J. P. Patches

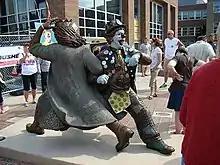
"Late for the Interurban" sculpture

On August 17, 2008, a bronze statue of J. P. and Gertrude was unveiled on North 34th Street, about 250 feet east of the intersection with Fremont Avenue North, in the Fremont section of Seattle. The unveiling date was to celebrate the 50th anniversary of the "J. P. Patches" show. The statue is called "Late for the Interurban" by sculptor Kevin Pettelle and is approximately east of "Waiting for the Interurban". The unveiling was attended by hundreds of Patches' Pals, including Washington Governor Christine Gregoire, Congressman Jim McDermott, King County Executive Ron Sims, and several members of the county and city councils; both Chris Wedes (J. P. Patches) and Bob Newman (Gertrude) were present. The event was emceed by Pat Cashman, and the keynote address was given by Wedes' 16-year-old granddaughter, Christina Frost.